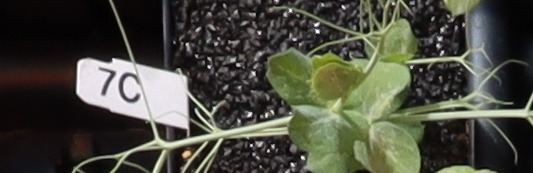
Label: Field Pea